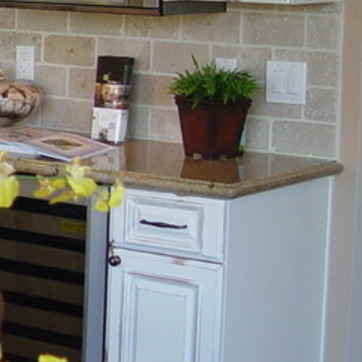
Material: polishedstone